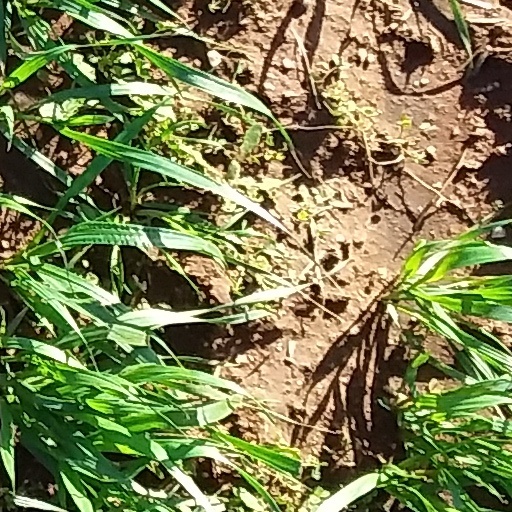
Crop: wheat